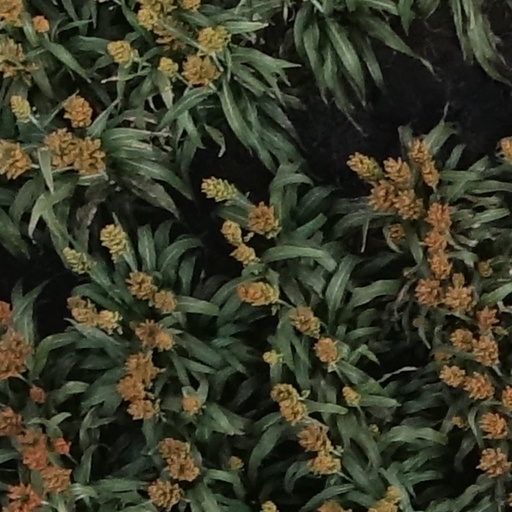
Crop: sorghum